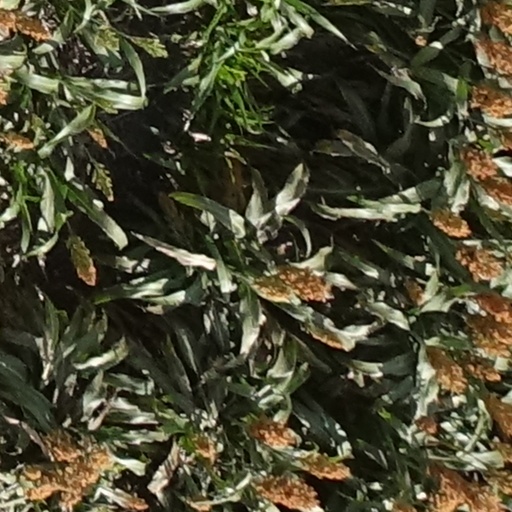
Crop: sorghum